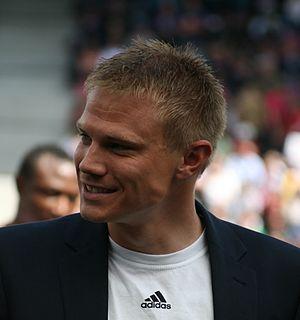
Timo Ochs est un footballeur allemand, né le 17 octobre 1981 à Göttingen, Allemagne.